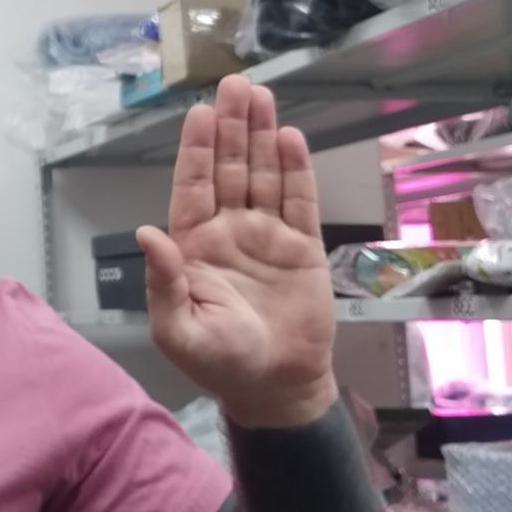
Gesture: stop